Liverpool One

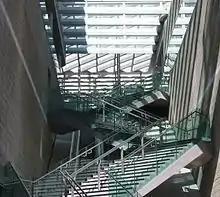
Staircase leading to Junkyard Golf and the Odeon cinema

On 1 November 2005, Grosvenor unveiled Liverpool ONE as the new brand for the regeneration. Liverpool ONE consists of six distinct districts, mixing retail, leisure and accommodation.